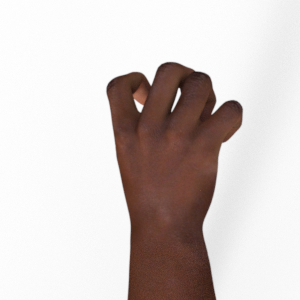
Label: rock